King's College London

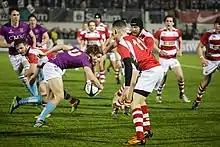
King's traditional rivalry with UCL is nowadays most noted at the yearly varsity rugby match

Although the St Thomas's Hospital Medical School and Guy's Medical School became legal bodies separate from St Thomas' Hospital and Guy's Hospital in 1948, the tradition of using the hospitals' shields and coat of arms continues today.